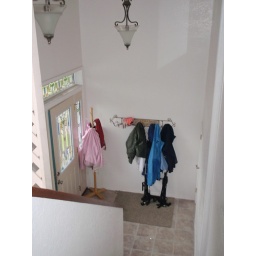
Come in the front door and turn right to go up the stairs into the living room and the main floor of the house.